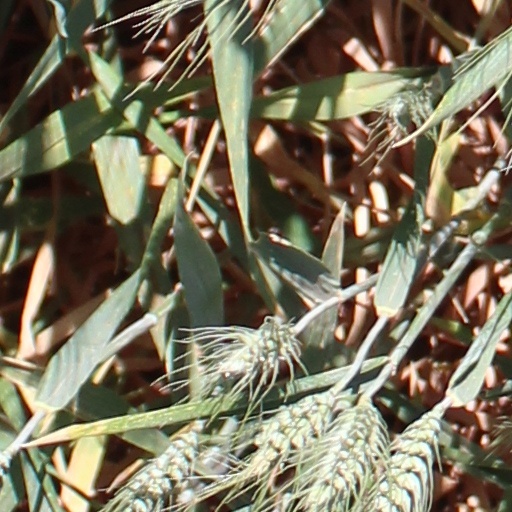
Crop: wheat